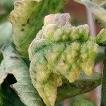
Crop: Tomato
Condition: virosis-d